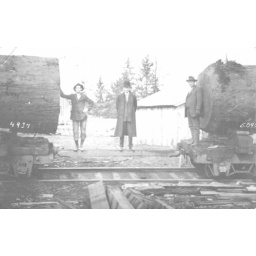
Logs on railroad cars near Seaside, Oregon